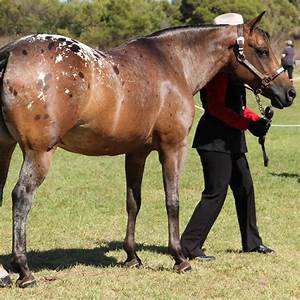
Label: cavallo